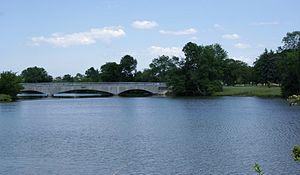
Hyde Park est un parc municipal de la ville de Niagara Falls, dans l'État de New York, aux États-Unis. Avec une superficie de 580 acres, soit 235 hectares, il est le plus grand parc de Niagara Falls.